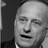
Emotion: surprise